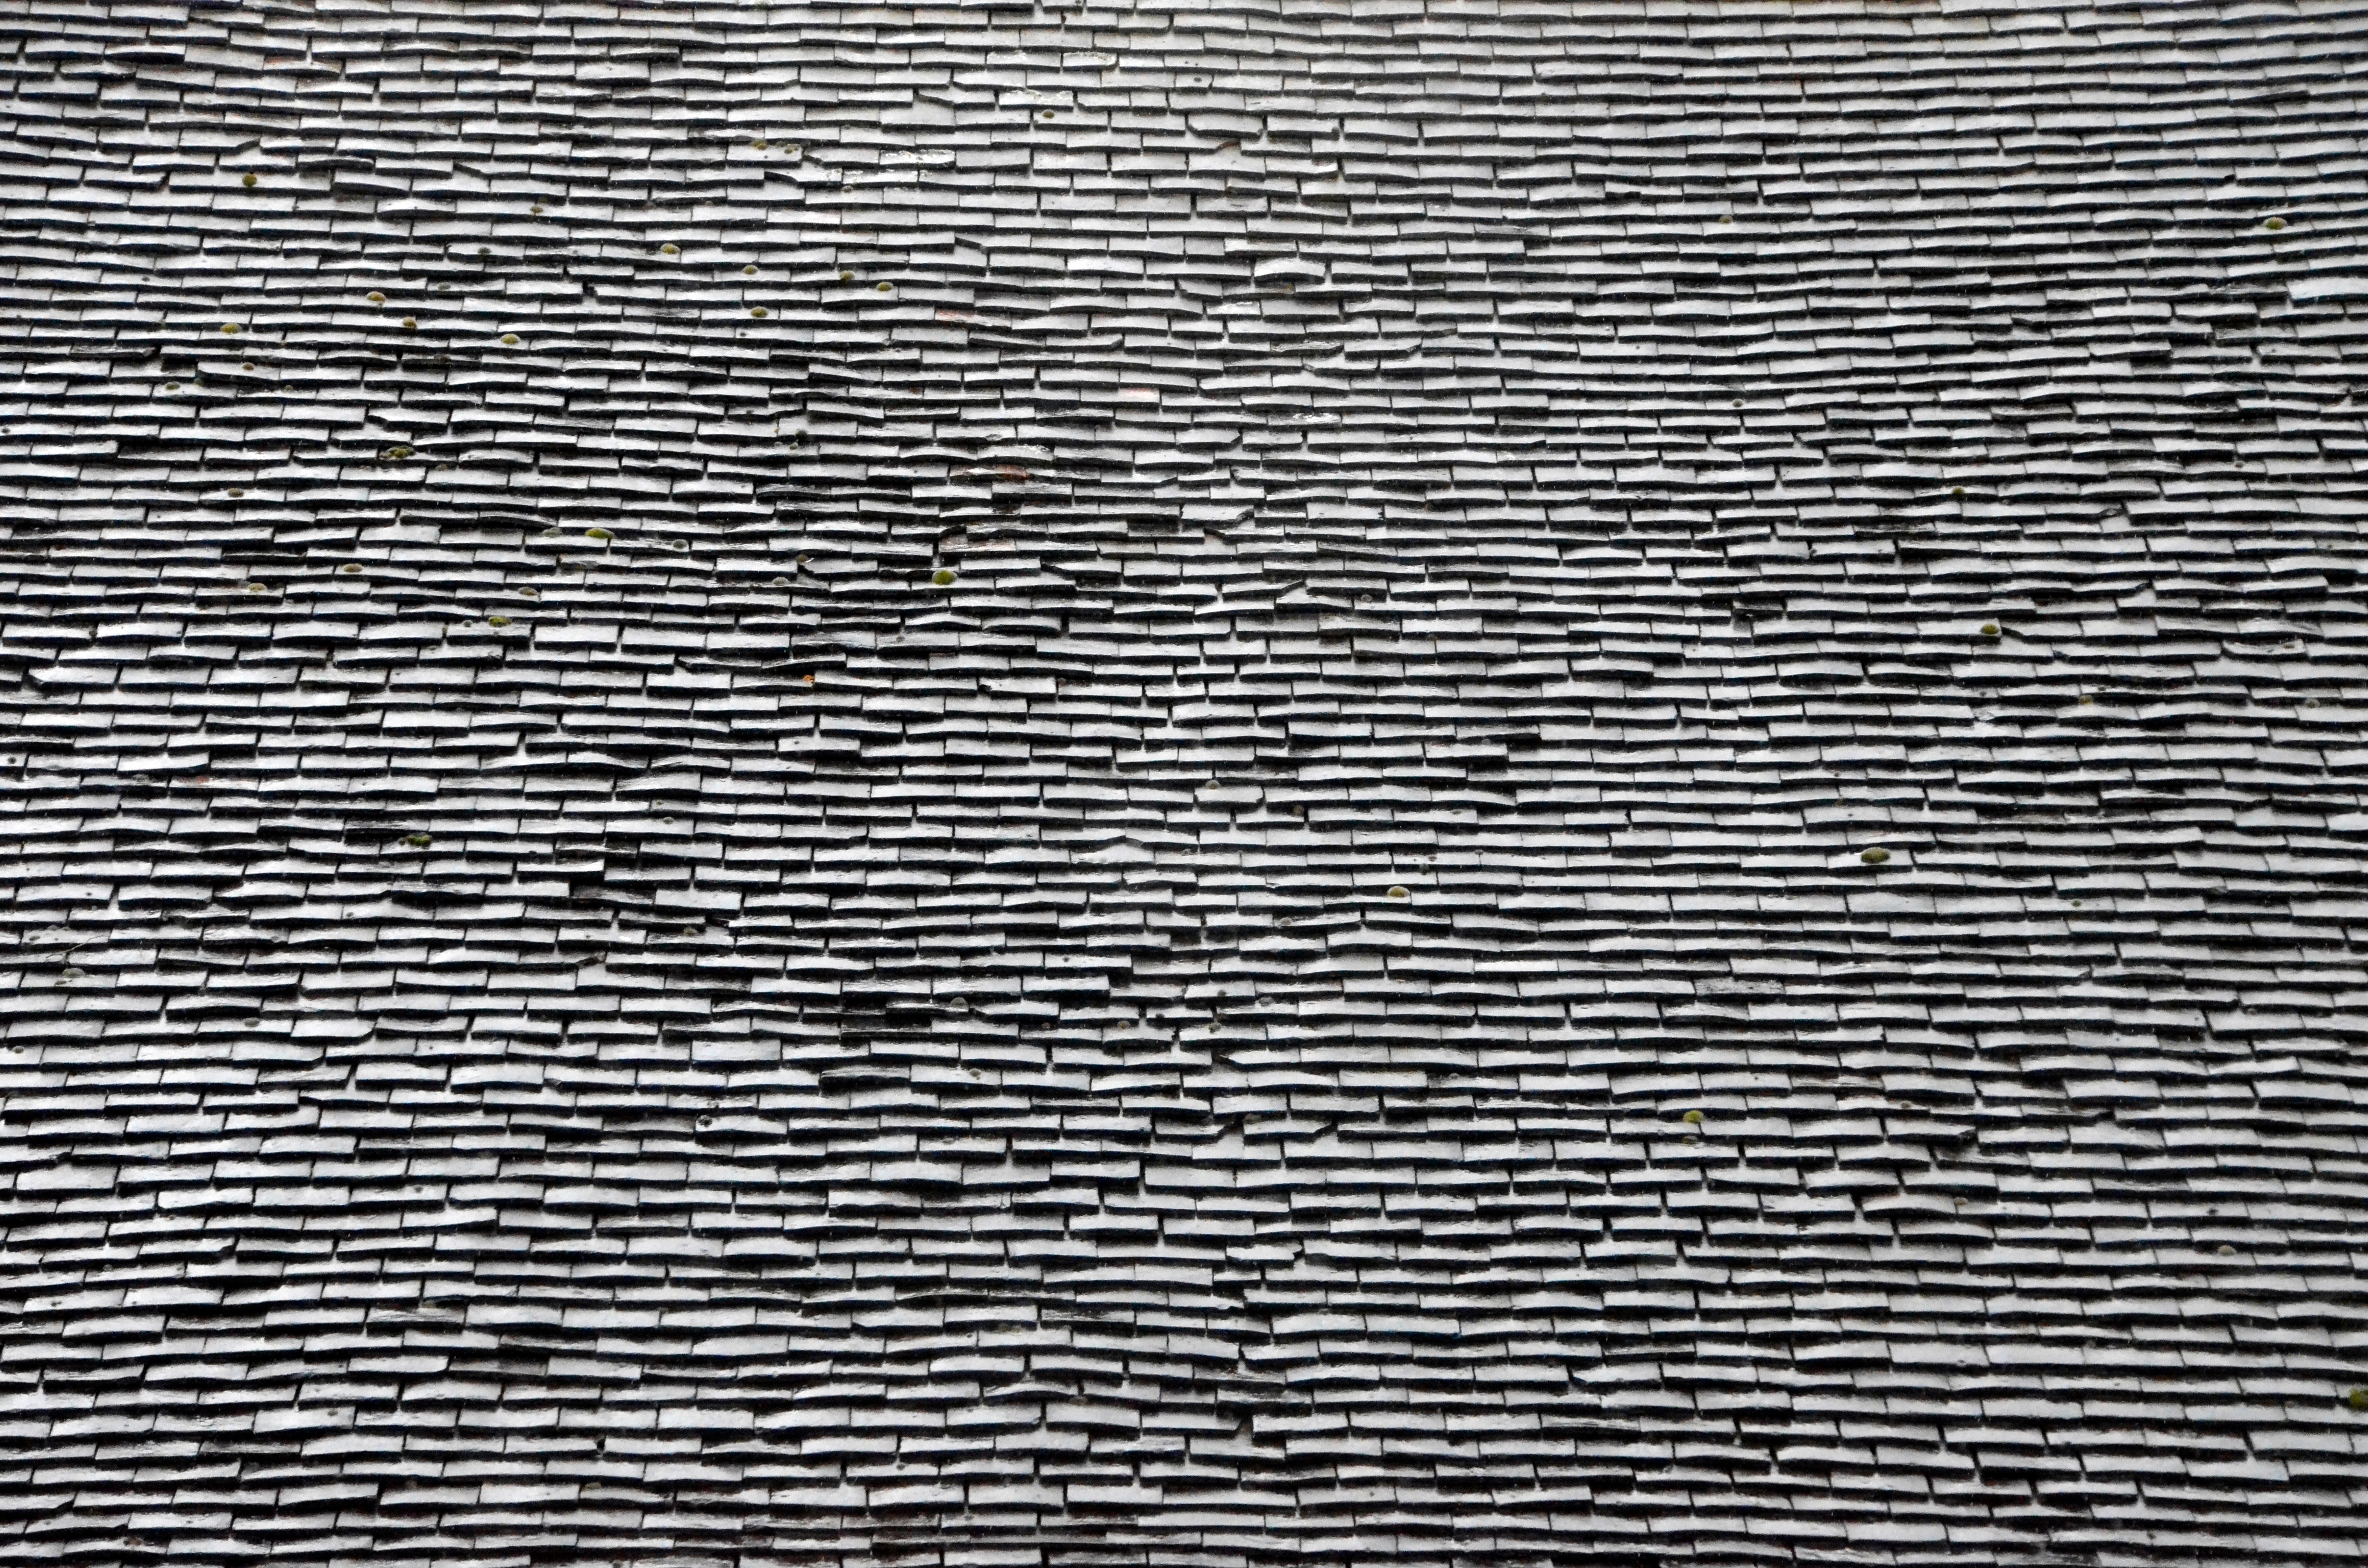
black and white, wood, texture, floor, wall, pattern, line, monochrome, brick, circle, design, shape, flooring, monochrome photography